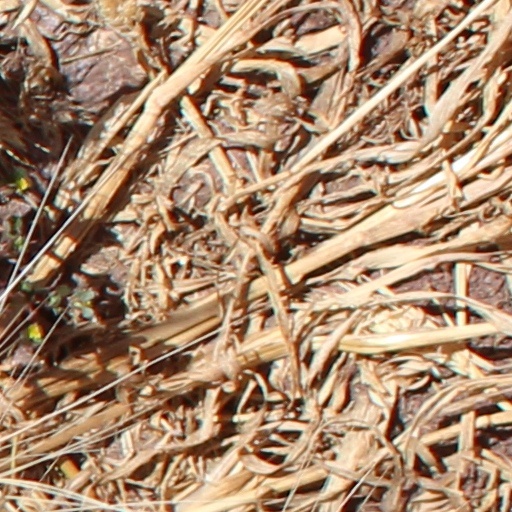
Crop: wheat